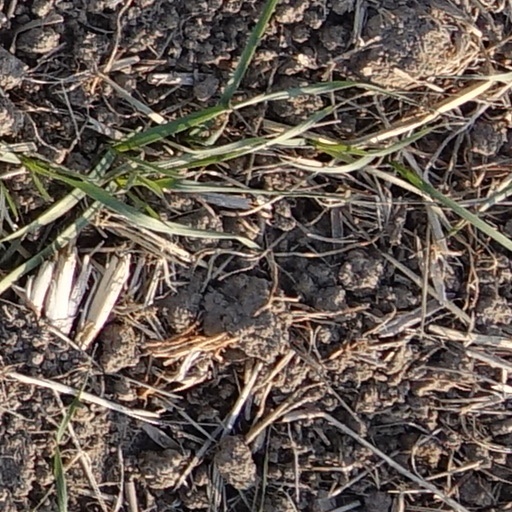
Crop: wheat